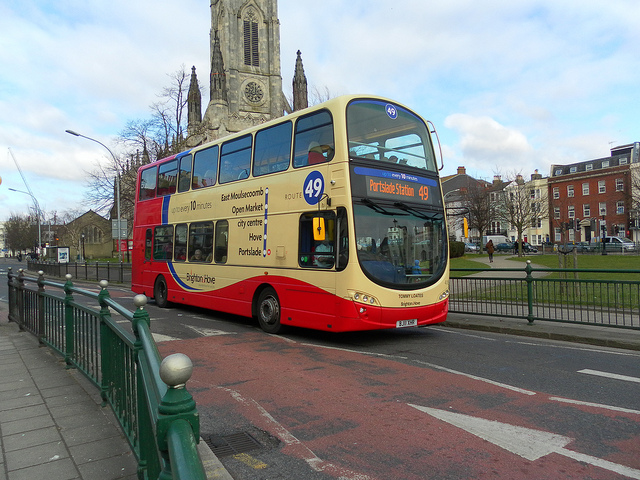
A street scene with a double decker bus on the road.

A bus is on the street of a city near a fence.

A Double Decker bus traveling down a road in front of an old church.

A large yellow and red double decker bus traveling past a church.

A double decker bus driving past some fences.